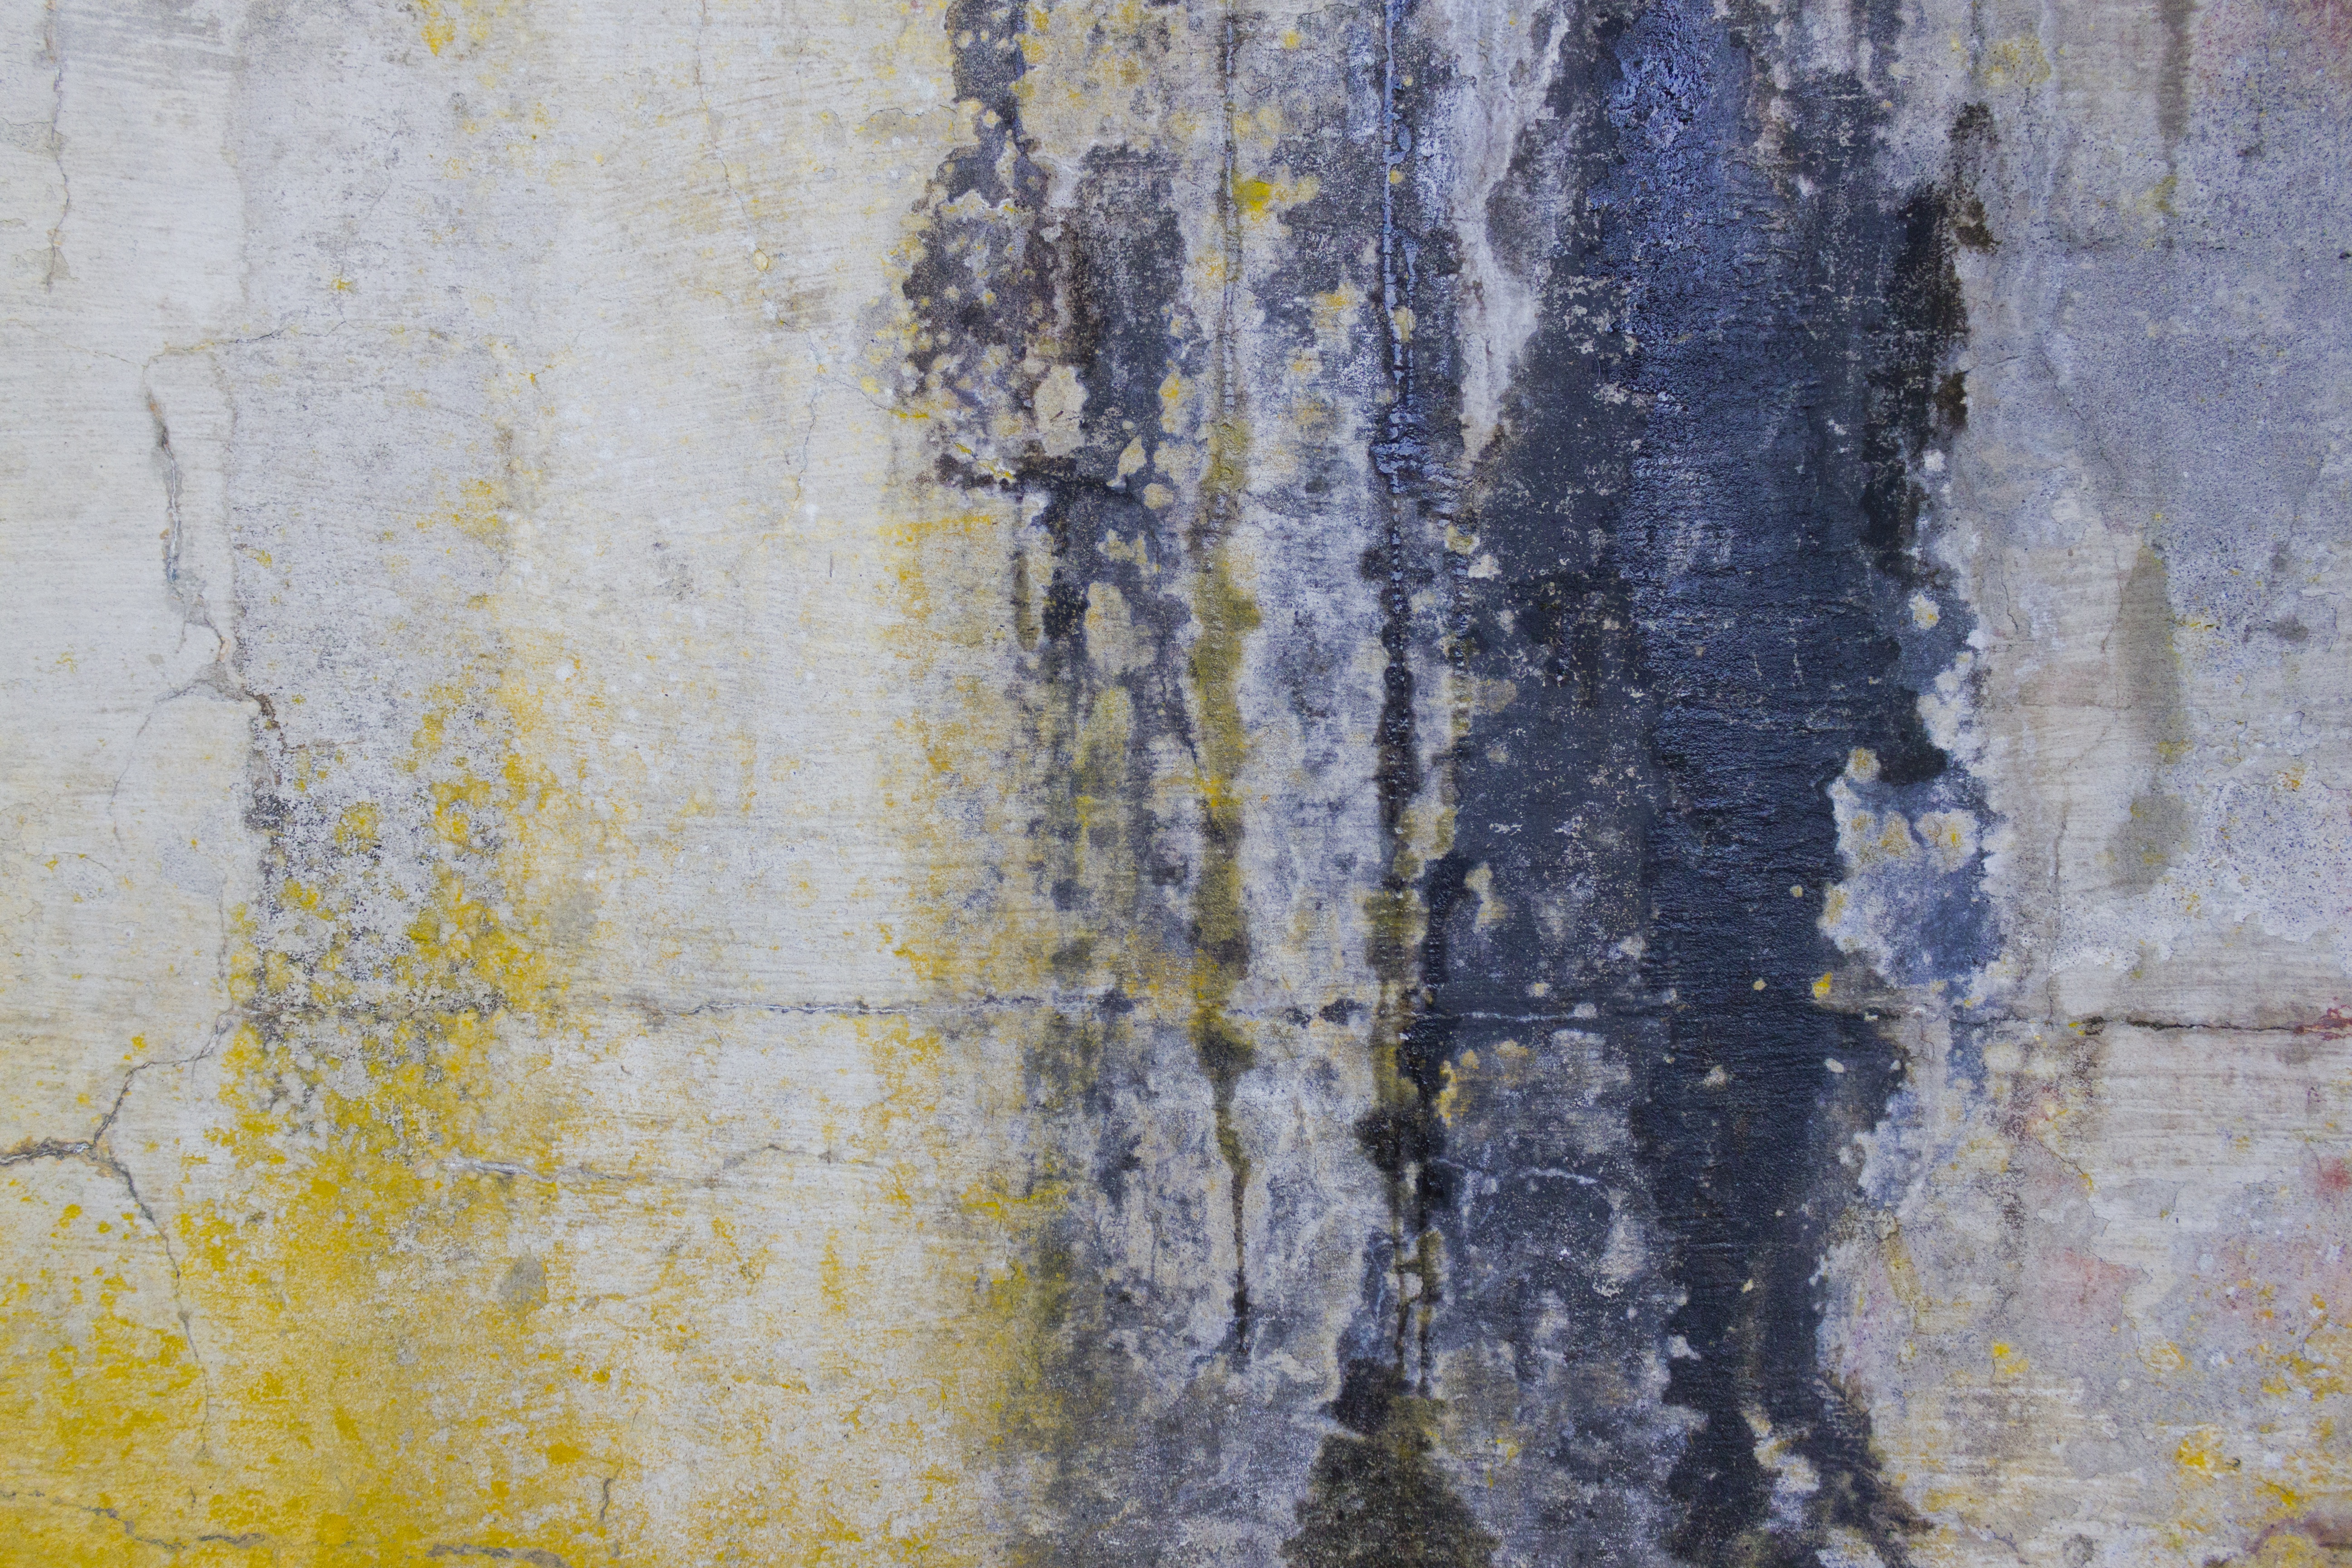
rock, texture, wall, grunge, graffiti, material, painting, art, cement, textures, modern art, acrylic paint